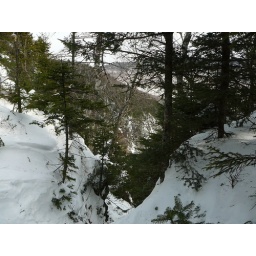
From the base of table rock - in the &amp;quot;notch&amp;quot; leading up to the table.